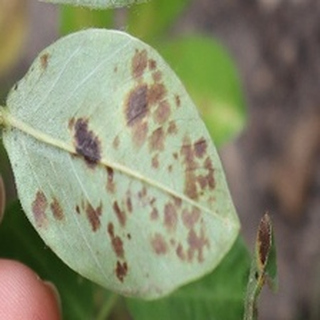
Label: groundnut_rust